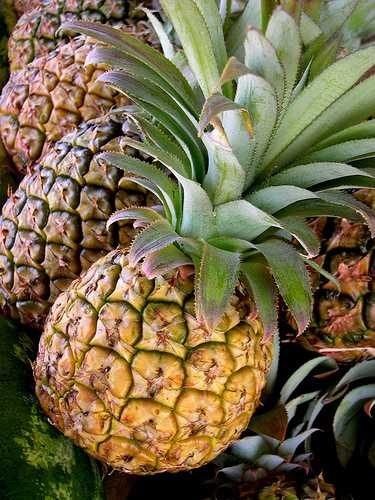
Label: Pineapple